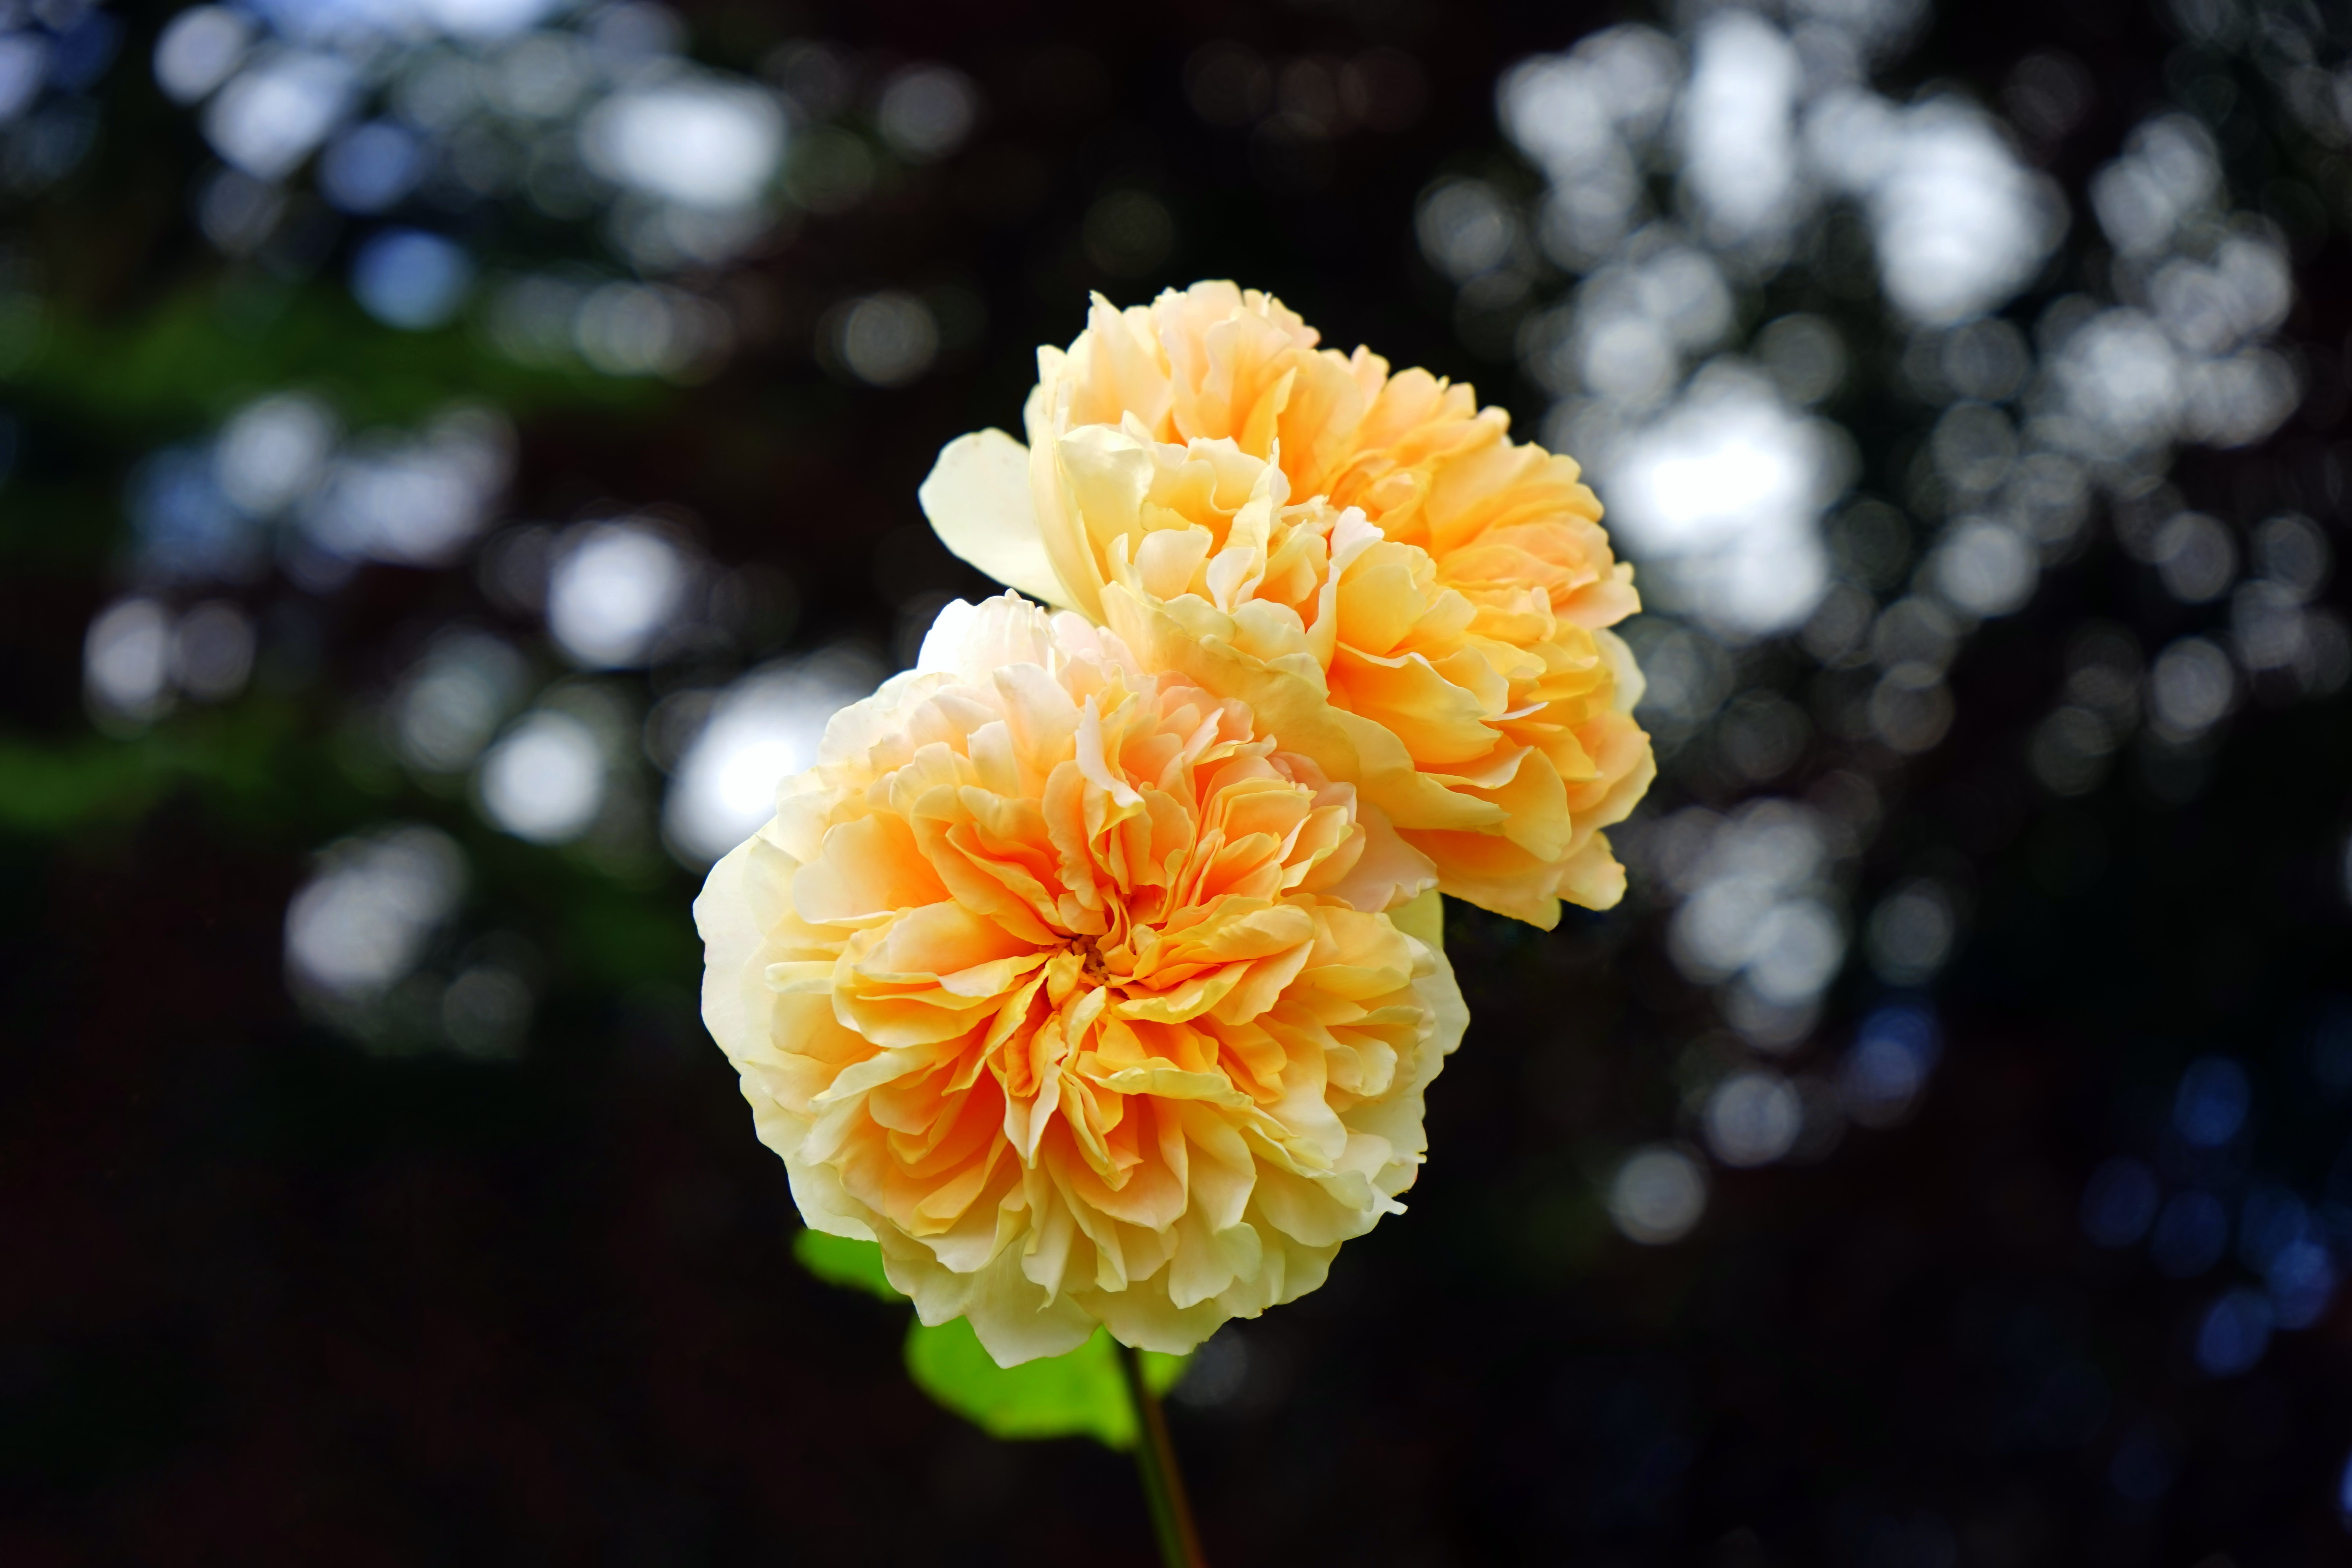
flower, flowering plant, Julia child rose, petal, yellow, plant, rose family, rose, botany, pink, garden roses, floribunda, close up, spring, rose order, carnation, annual plant, plant stem, blossom, wildflower